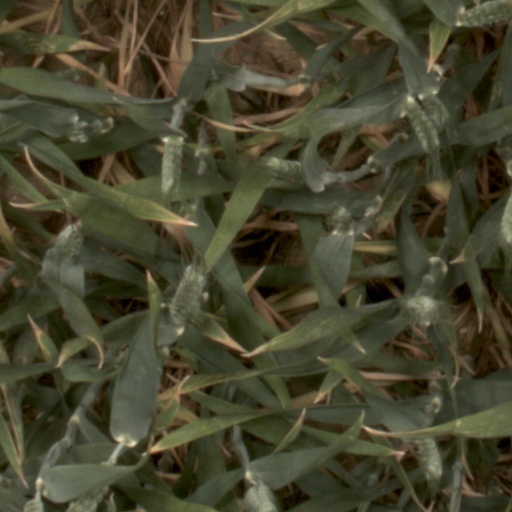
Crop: wheat